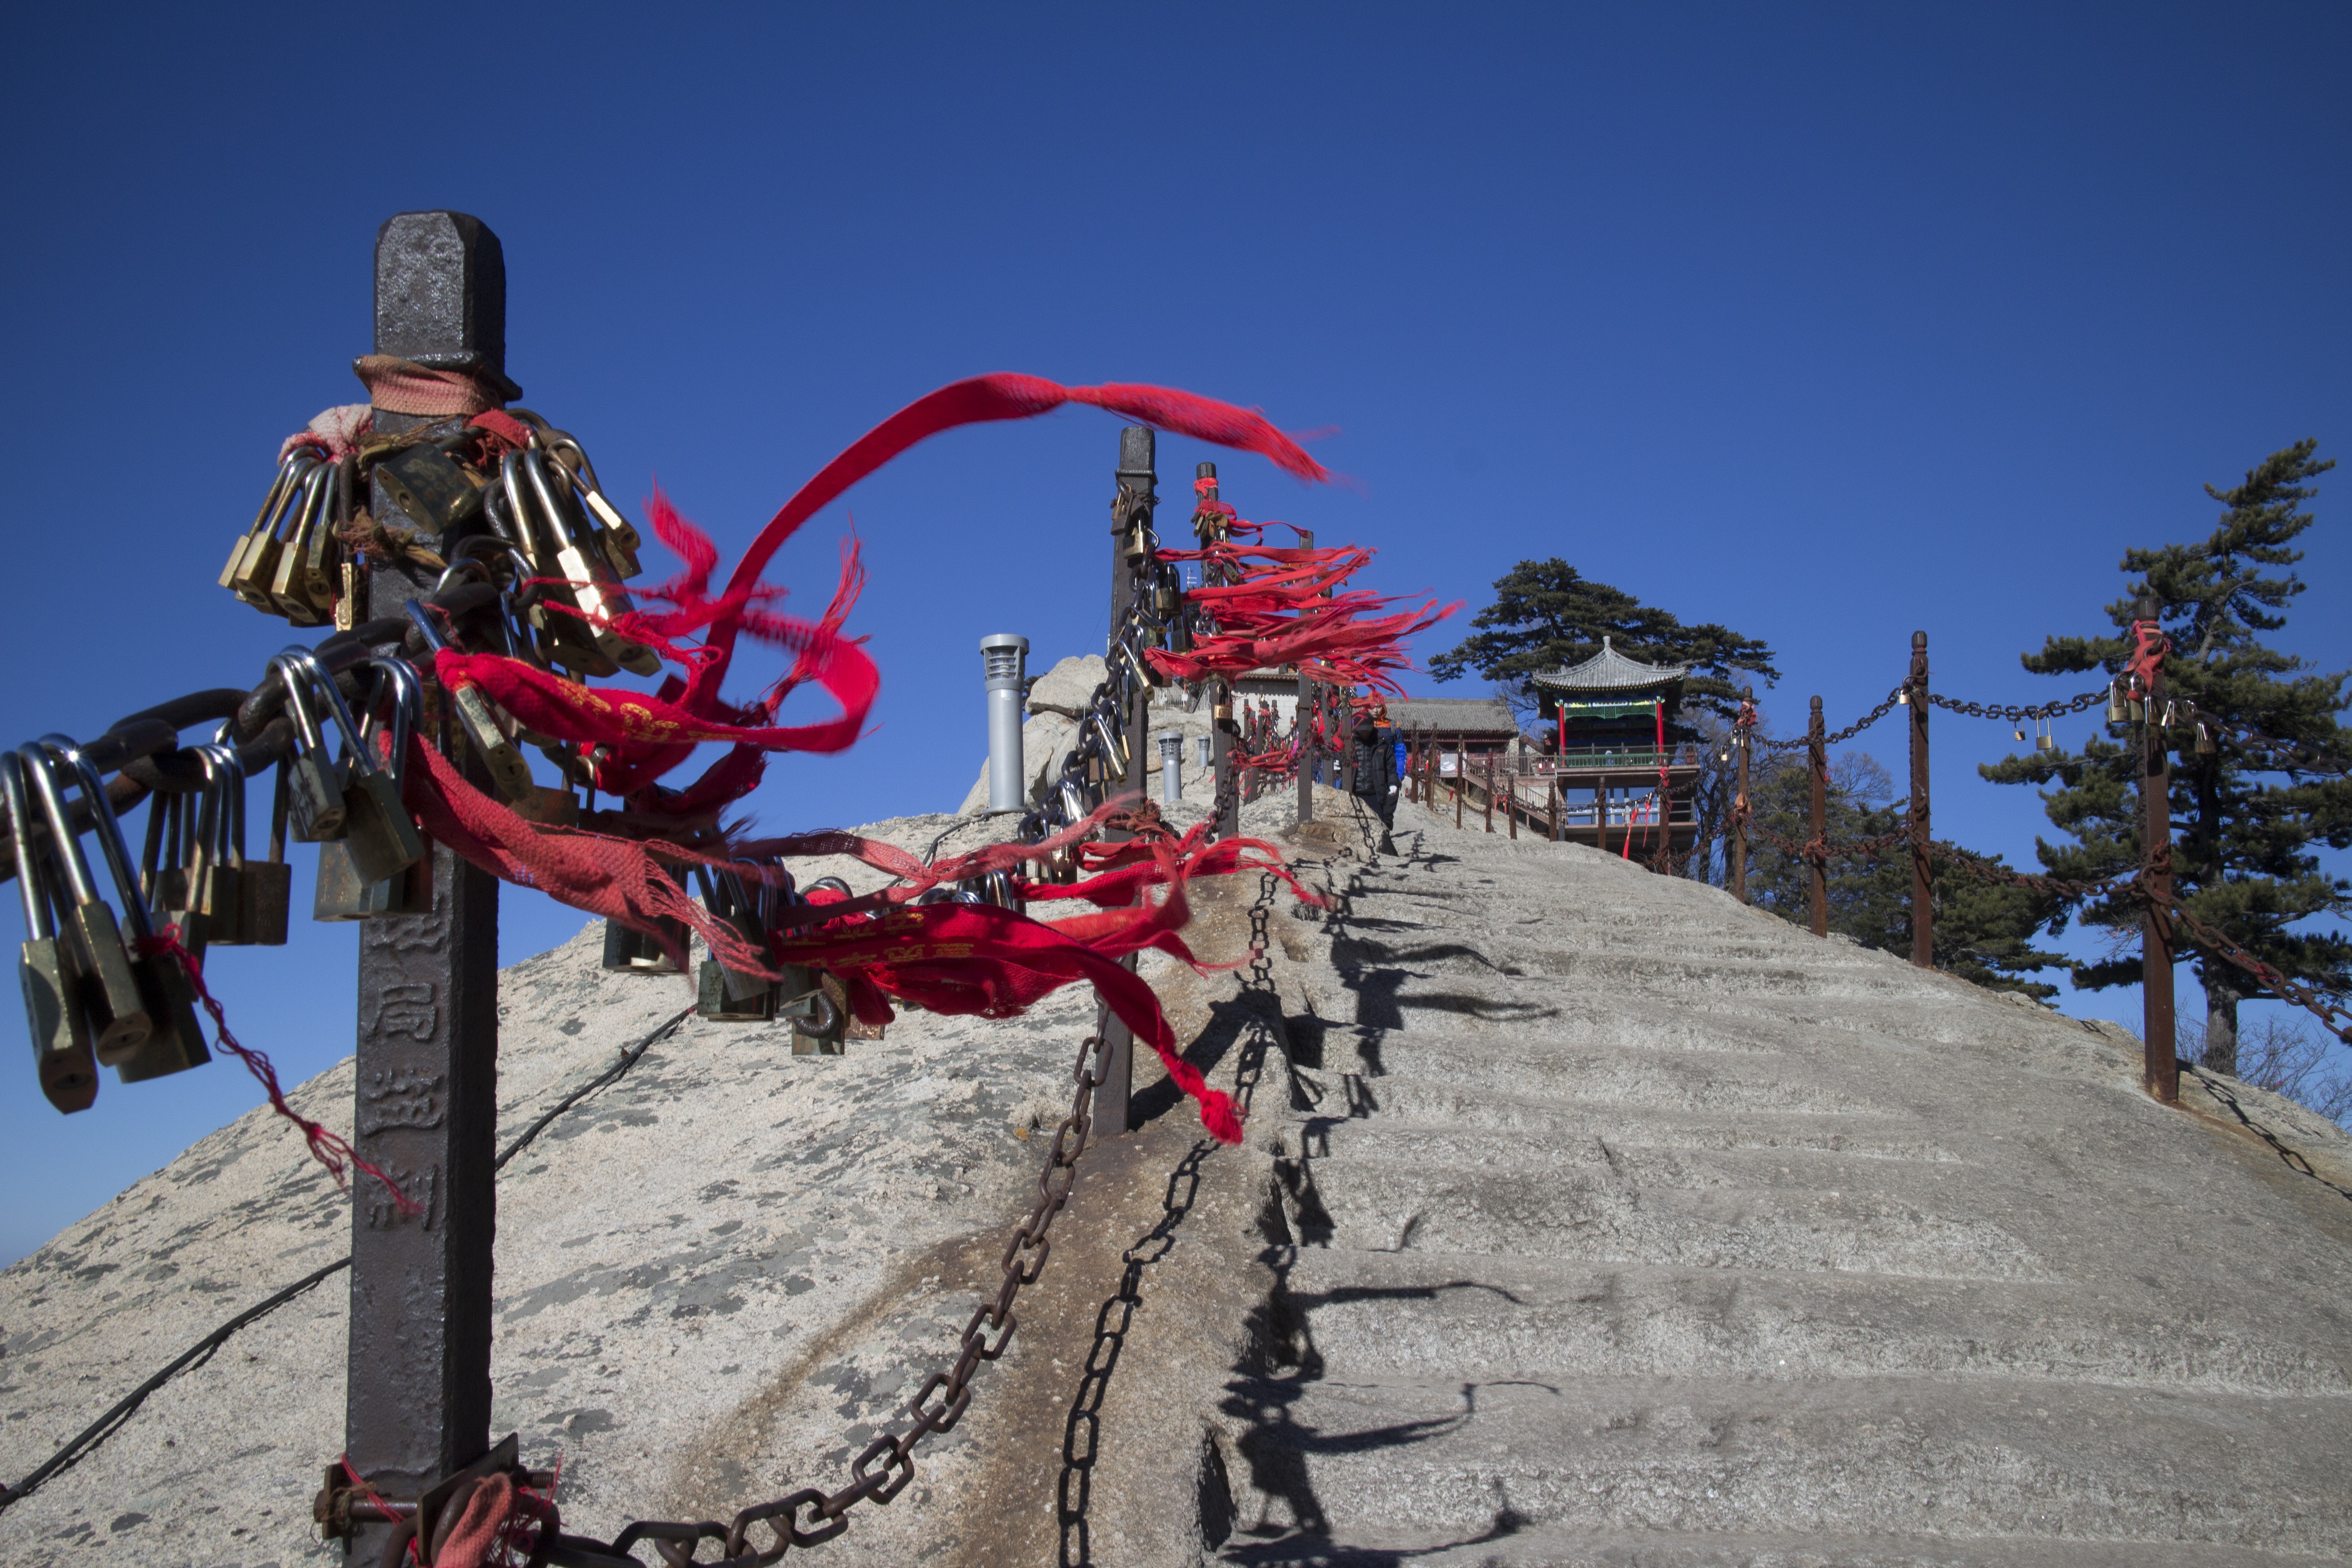
wind, extreme sport, moutain, cool, freeride, screenshot